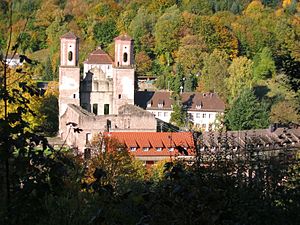
Alb (flod)
Klosterruinen Frauenalb i Albtal
Alb er en flod i den tyske delstat Baden-Württemberg, og en af Rhinens bifloder fra højre med en længde på 45 km. Den har sit udspring syd for Bad Herrenalb og løber gennem Ettlingen, Marxzell og Waldbronn, før den munder ud i Rhinen ved Karlsruhe